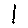
Label: 1